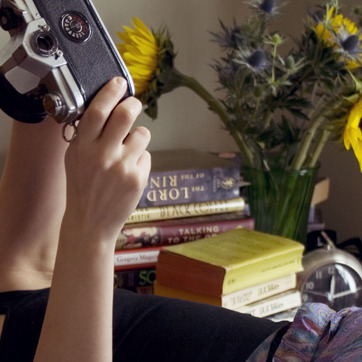
Material: paper